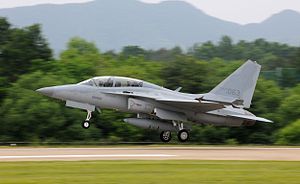
Sydkorea / Forsvaret
ROKAF FA-50, et overlydskampfly udviklet af Korea Aerospace Industries.
Republikken Korea, også kaldet Sydkorea, er et land i Asien. Nordkorea er det eneste tilstødende land. Landet ligger på den sydlige del af den koreanske halvø mellem det Japanske Hav og det Gule Hav.